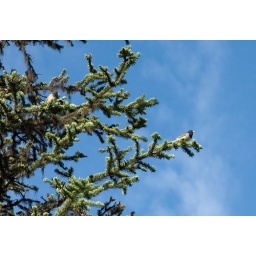
These finch's are nesting in the tree right outside the condo balcony